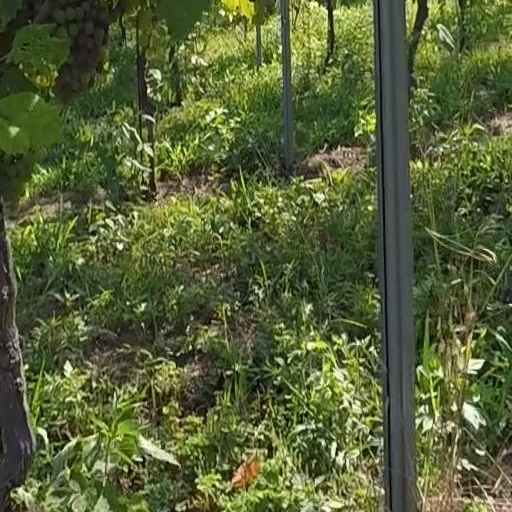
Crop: grape